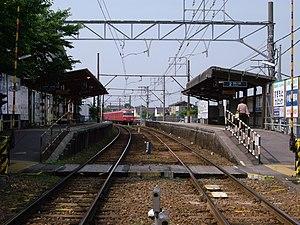
La ligne Meitetsu Nishio est une ligne ferroviaire de la compagnie privée Meitetsu située dans la préfecture d'Aichi au Japon. Elle relie la gare de Shin-Anjō à Anjō à la gare de Kira Yoshida à Nishio.